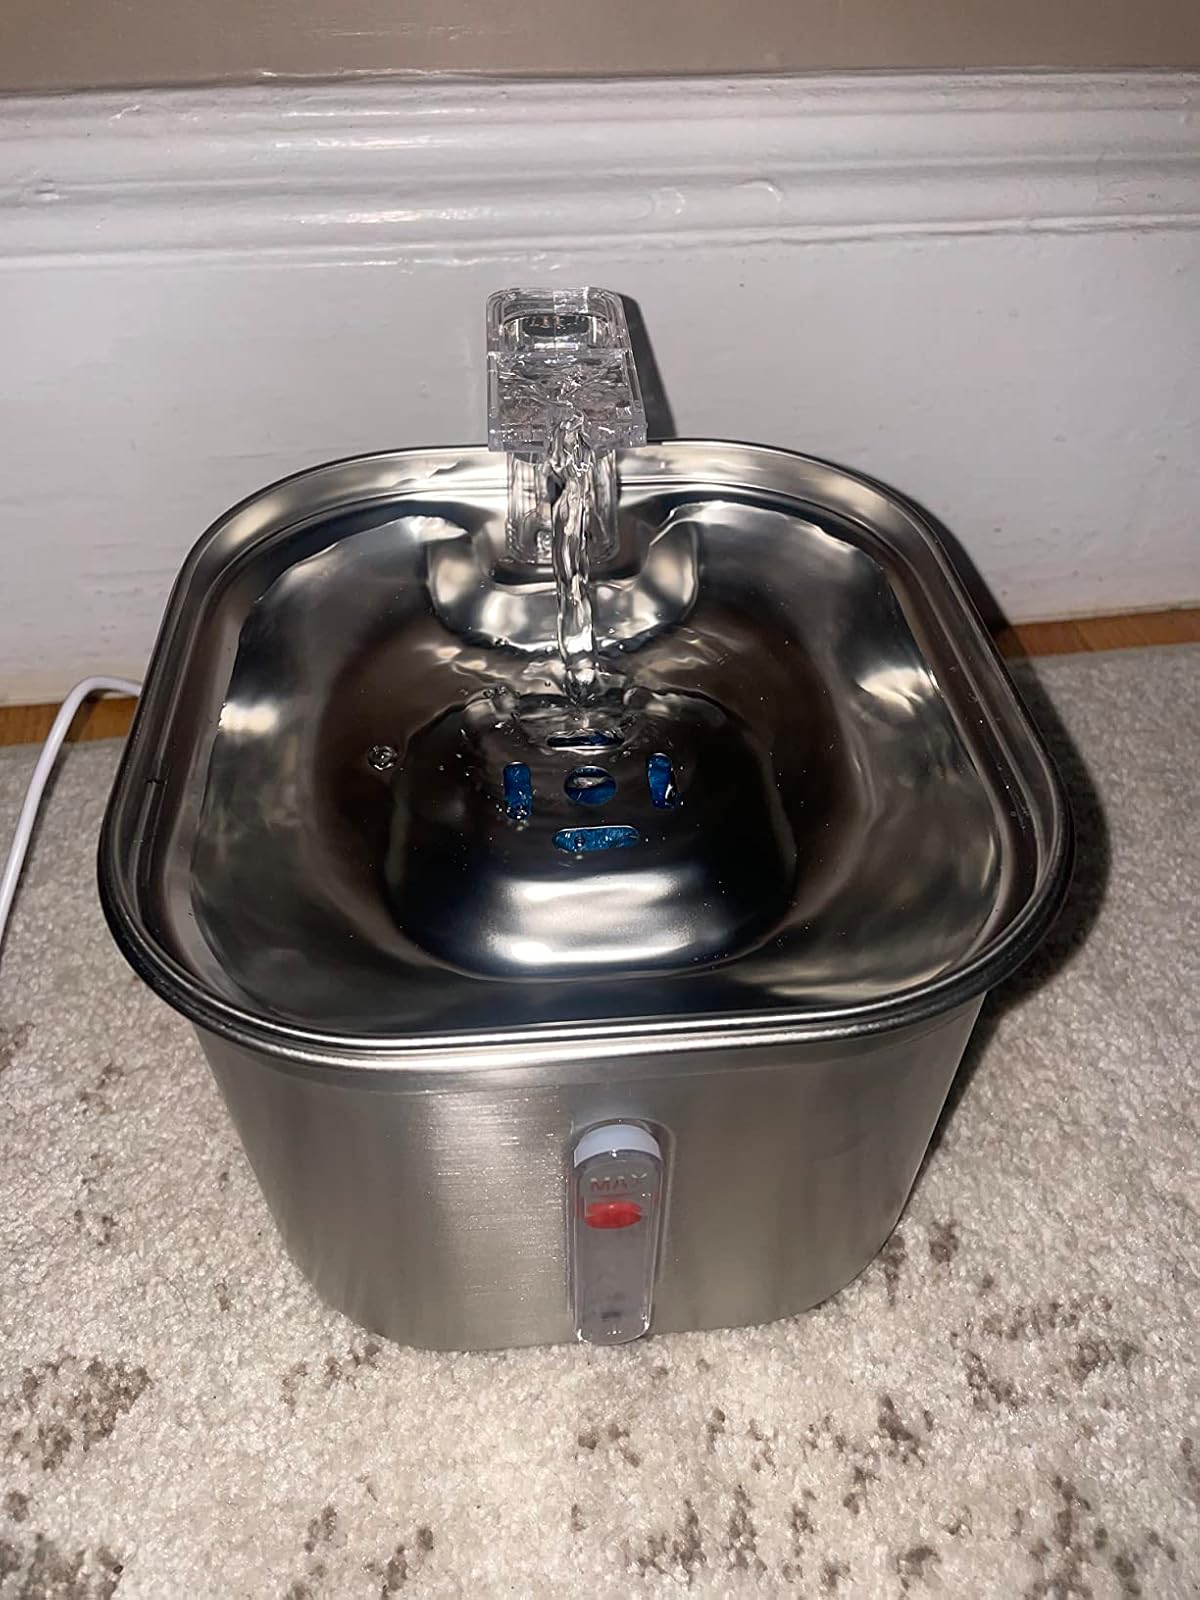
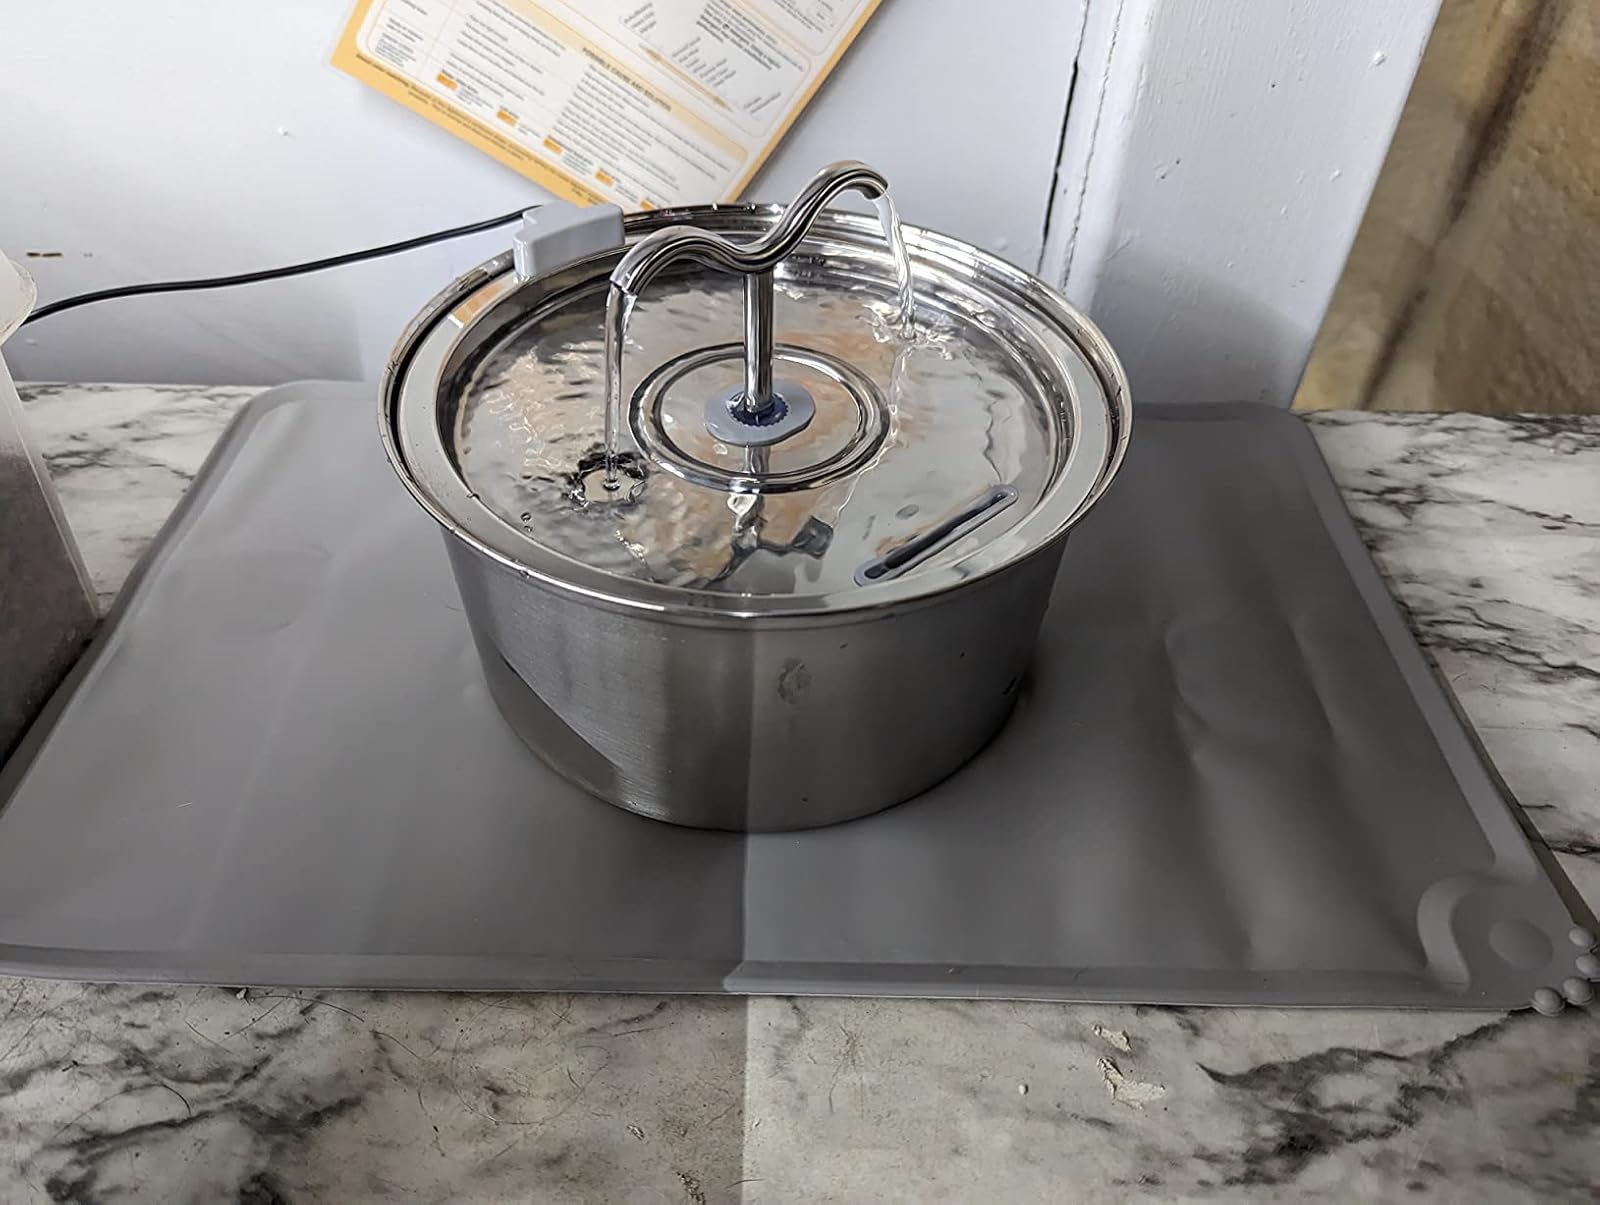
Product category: items_bowl
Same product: no